Walter Lemos

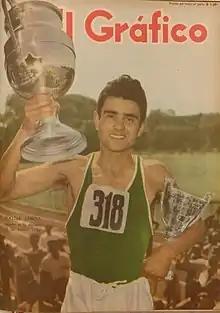
Walter Lemos in 1954

Walter Candido Lemos (23 March 1930 – 10 June 2014) was an Argentine long-distance runner. He competed in the marathon at the 1960 Summer Olympics.